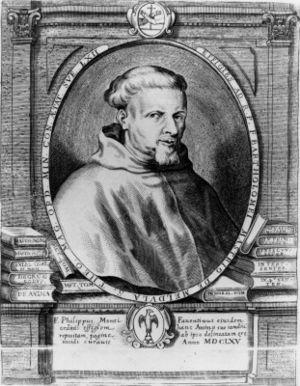
Bartolomeo Mastri ou Mastrio, également latinisé en Bartholomæus Mastrius, est un philosophe et théologien franciscain né le 7 décembre 1602 à Meldola et mort le 11 janvier 1673 également à Meldola ; il est l’un des principaux représentant du courant scotiste au XVIIᵉ siècle.